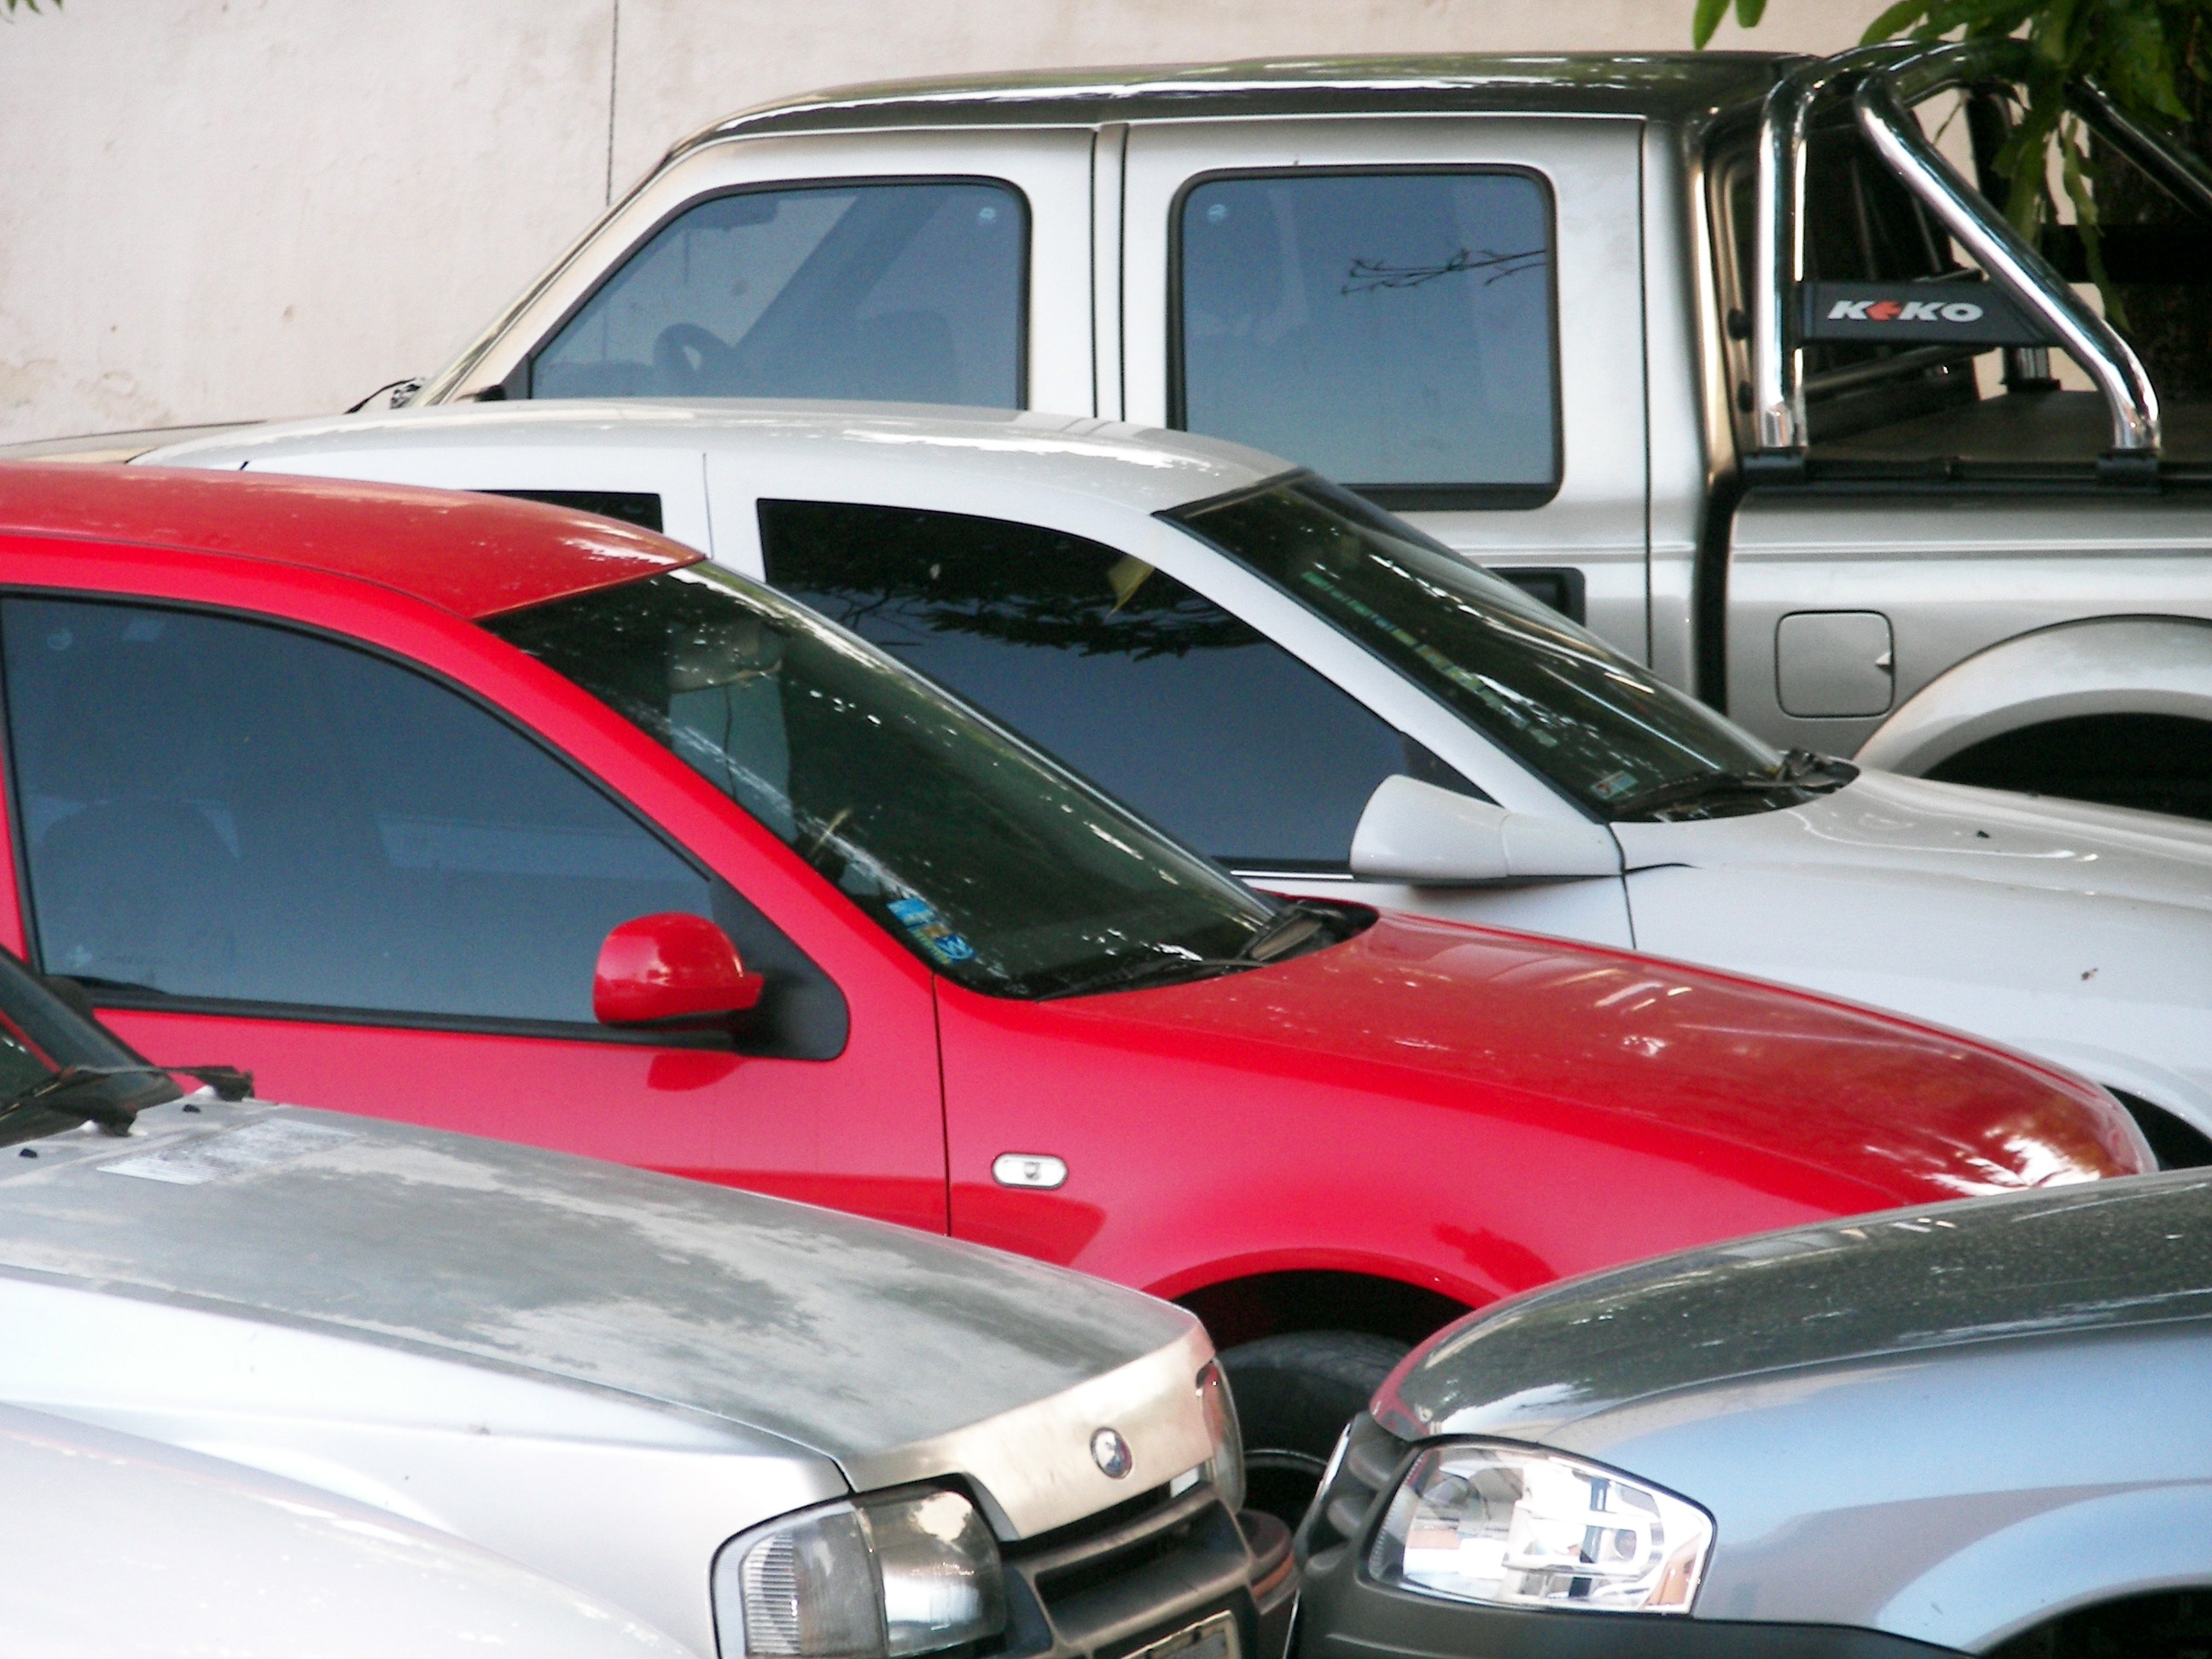
car, vehicle, parking lot, bumper, automobiles, city car, sport utility vehicle, land vehicle, rent a car, automobile make, automotive exterior, compact car